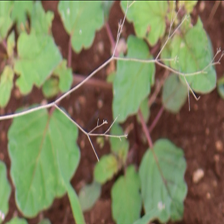
Weed species: Punarnava _(Boerhaavia diffusa)